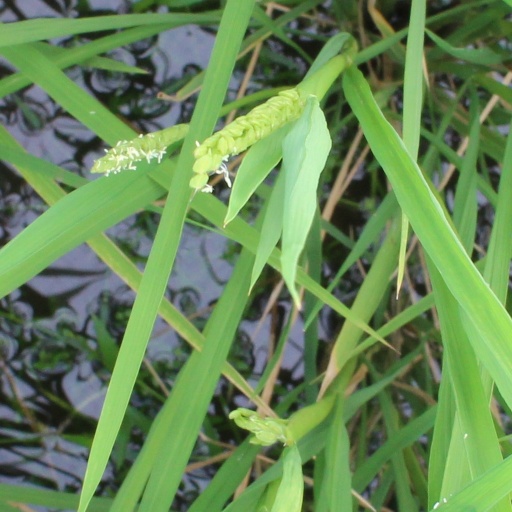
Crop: rice